Murder 2

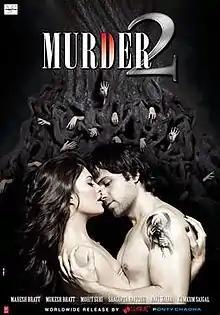
Theatrical release poster

Murder 2 is a 2011 Indian Hindi-language thriller film and the second installment in the "Murder" film series. A quasi-sequel to the 2004 film, "Murder", it stars Emraan Hashmi, Jacqueline Fernandez and Prashant Narayanan, and features Sulagna Panigrahi as a debutant. Directed by Mohit Suri and produced by Mukesh Bhatt, the film was released on 8 July 2011 and became one of the highest grossing Bollywood films of 2011.